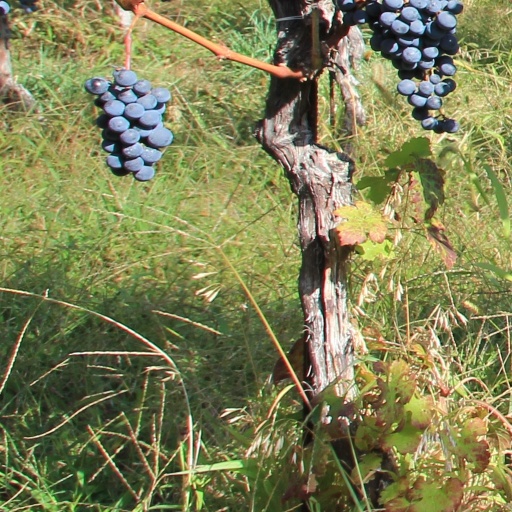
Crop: grape